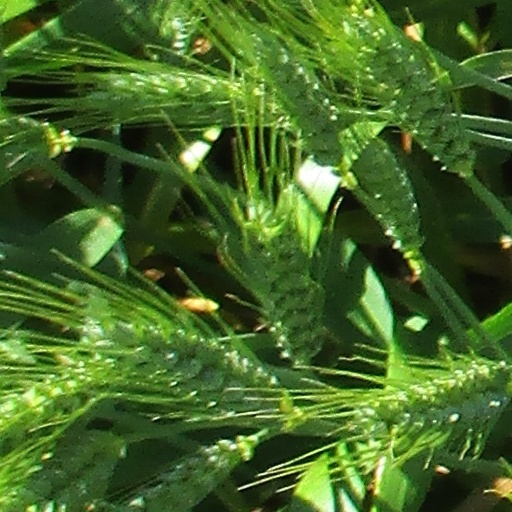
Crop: wheat